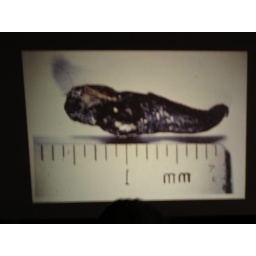
Alien claw left on beach towel / 3000 year old sea slug &amp;quot;planted&amp;quot; by alien on beach towel.